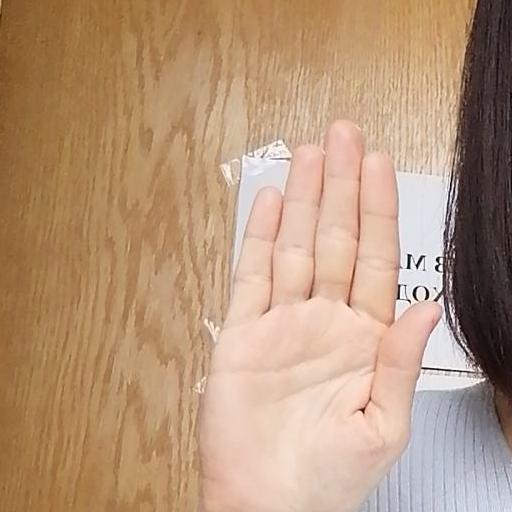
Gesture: stop